Sumxu

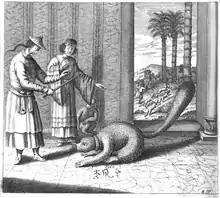
"Sumxu", described as "similar to cats" in Athanasius Kircher's "China Illustrata". The Chinese caption, 松鼠, has suffered in the process of being copied by an artist not familiar with Chinese script

The sumxu, Chinese lop-eared cat, drop-eared cat, droop-eared cat, or hanging-ear cat, all names referring to its characteristic feature of pendulous ears, was a possibly mythical, long-haired, lop-eared type of cat or cat-like creature, now considered extinct, if it ever actually existed. The descriptions are based on reports from travellers, on a live specimen reportedly taken to Hamburg by a sailor, and on a taxidermy specimen exhibited in Germany. The cats were supposedly valued as pets, but was also described as a food animal. The last reported Chinese lop-eared cat was in 1938. It is believed by some to have been a mutation similar to that found in the Scottish Fold. The name "sumxu" originally described the yellow-throated marten, but a series of mistranslations caused the name to be applied to the alleged cat or cat-like animal.